Andy Fraser

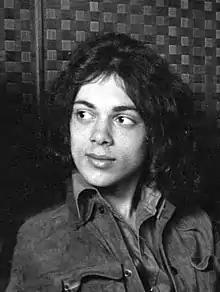
Fraser in 1970

Andrew McIan Fraser (3 July 1952 – 16 March 2015) was an English musician and songwriter, best known as the bassist and co-composer for the rock band Free, which he helped found in 1968 when he was 15. He also founded the rock band Sharks after leaving Free in 1972.